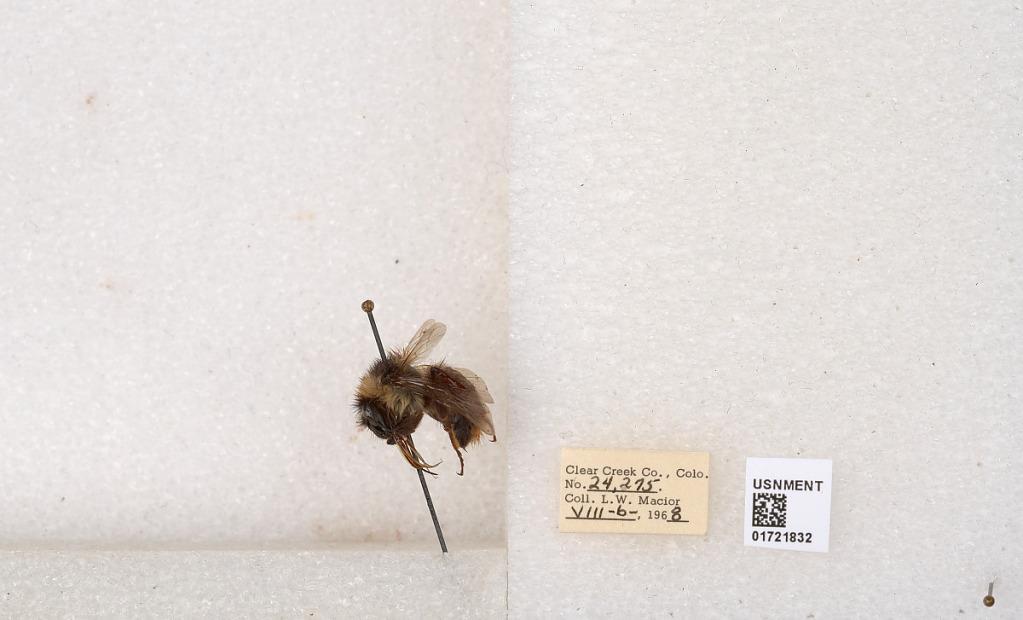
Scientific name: Bombus kirbyellus
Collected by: L. Macior
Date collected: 1968-8-6
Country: United States
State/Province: Colorado
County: Clear Creek
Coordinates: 39.6891, -105.644